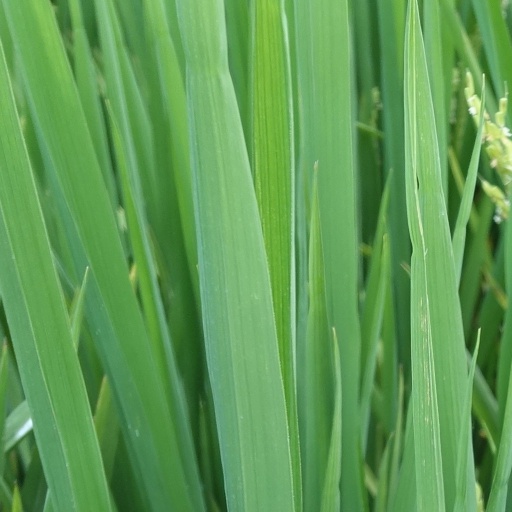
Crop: rice